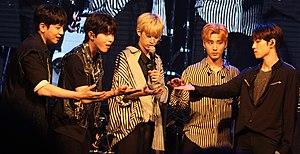
Day6 est un boys band sud-coréen de rock originaire de Séoul formé en 2015 par JYP Entertainment. Le groupe est composé de cinq membres se prénommant Sungjin, Jae, Young K, Wonpil et Dowoon. À l’origine le groupe était composé de six membres, mais le sixième membre Junhyeok a par la suite quitté le groupe en février 2016. Le groupe a débuté officiellement le 7 septembre 2015 avec l'extended play, The Day.